Gray whale

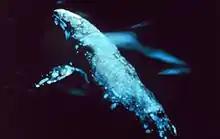
A gray whale viewed from above

The whale feeds mainly on benthic crustaceans (such as amphipods and ghost shrimp), which it eats by turning on its side and scooping up sediments from the sea floor. This unique feeding selection makes gray whales one of the most strongly reliant on coastal waters among baleen whales. It is classified as a baleen whale and has baleen, or whalebone, which acts like a sieve, to capture small sea animals, including amphipods taken in along with sand, water and other material. Off Vancouver Island, gray whales commonly feed on shrimp-like mysids. When mysids are abundant gray whales are present in fairly large numbers. Despite mysids being a prey of choice, gray whales are opportunistic feeders and can easily switch from feeding planktonically to benthically. When gray whales feed planktonically, they roll onto their right side while their fluke remains above the surface, or they apply the skimming method seen in other baleen whales (skimming the surface with their mouth open). This skimming behavior mainly seems to be used when gray whales are feeding on crab larvae. Other prey items include polychaete worms, herring eggs, various forms of larvae, and small fish.